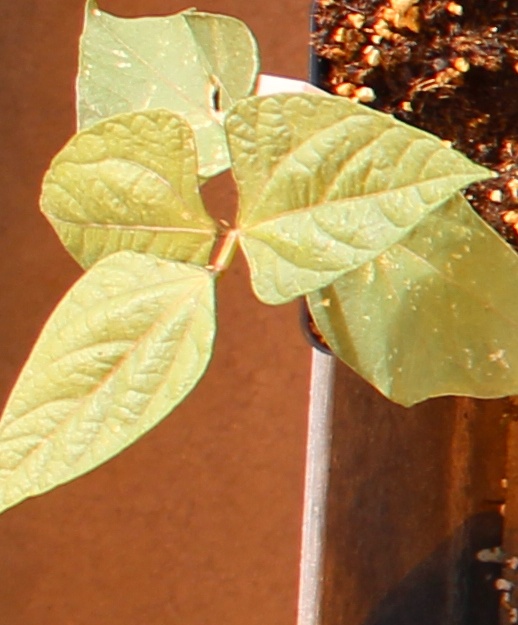
Label: Blackbean